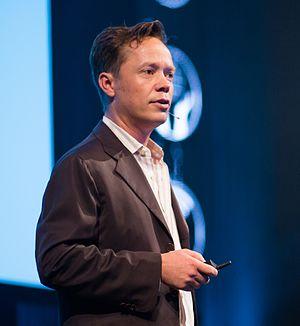
Brock Pierce est un acteur américain né le 14 novembre 1980 dans l'État du Minnesota.